The Medium (2021 film)

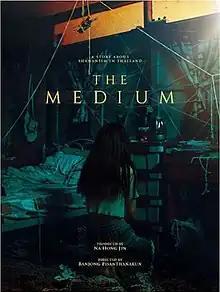
Theatrical release poster

The Medium ( "Rang Song", literally: Mediumship) is a 2021 Isan-language mockumentary supernatural folk horror film co-written and produced by Na Hong-jin and directed by Banjong Pisanthanakun. It is a co-production of Thailand's GDH 559 and South Korea's Showbox. The film premiered at the 25th Bucheon International Fantastic Film Festival on 11 July 2021. It was theatrically released in South Korea on 14 July 2021. It was selected as the Thai entry for the Best International Feature Film at the 94th Academy Awards but was not nominated.